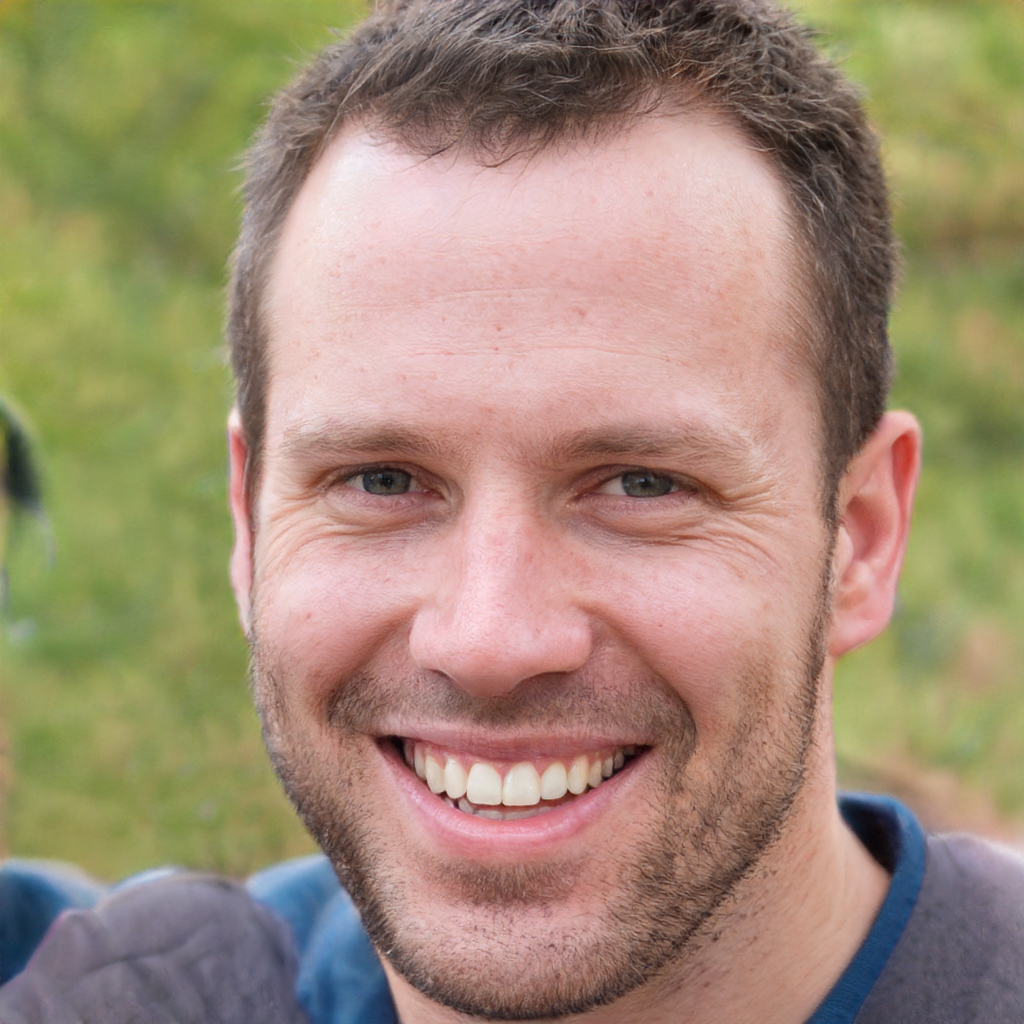
Label: No Watermark